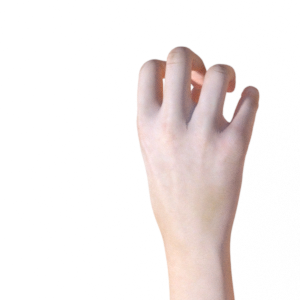
Label: rock